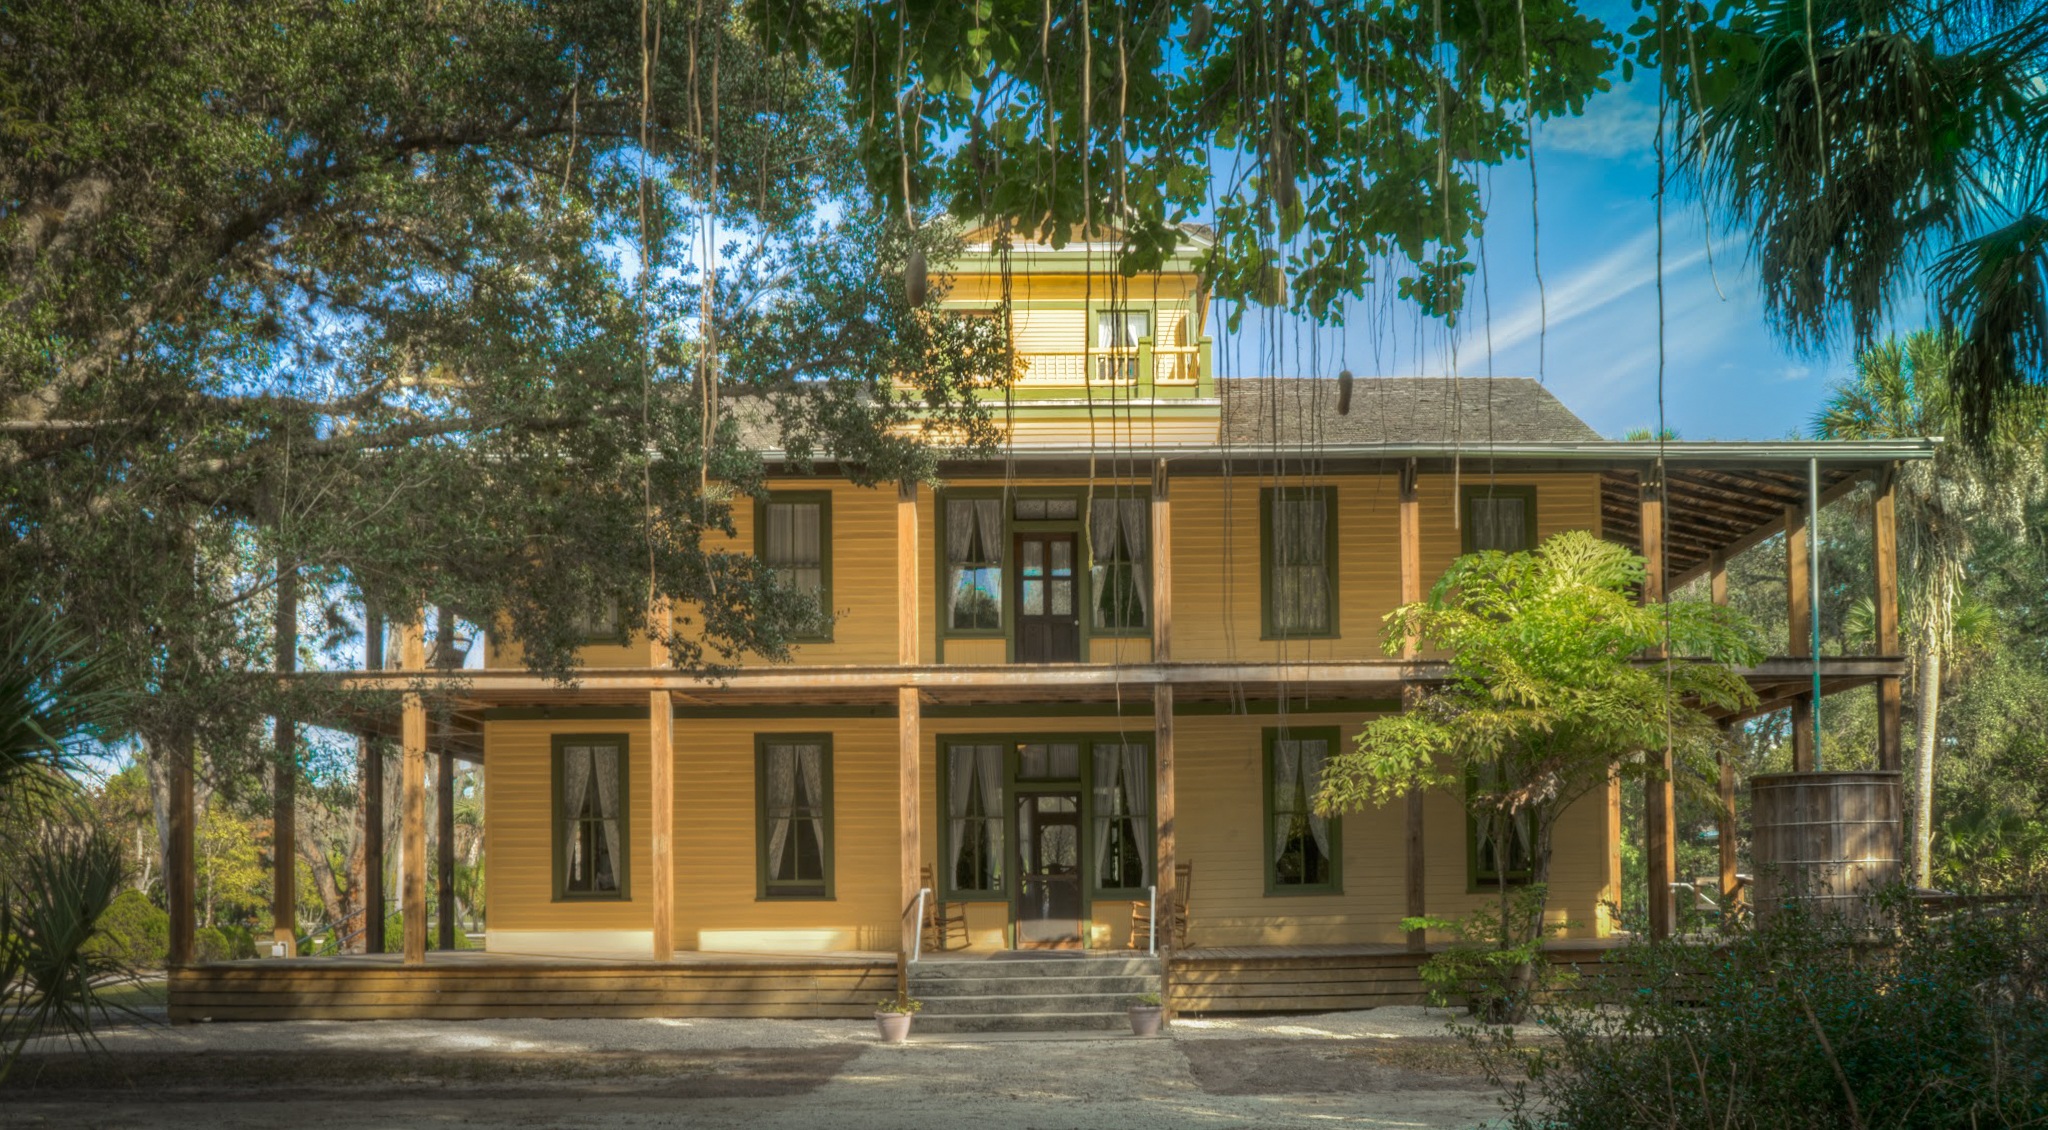
outdoor, architecture, villa, mansion, house, building, old, home, scenic, cottage, landmark, facade, property, sightseeing, attraction, colorful, yellow, resort, historical, estate, neighbourhood, real estate, residential area, 1900's, koreshan state park